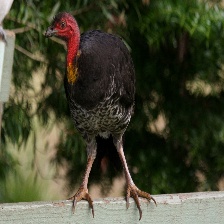
Species: BUSH TURKEY
Scientific name: ALECTURA LATHAMI